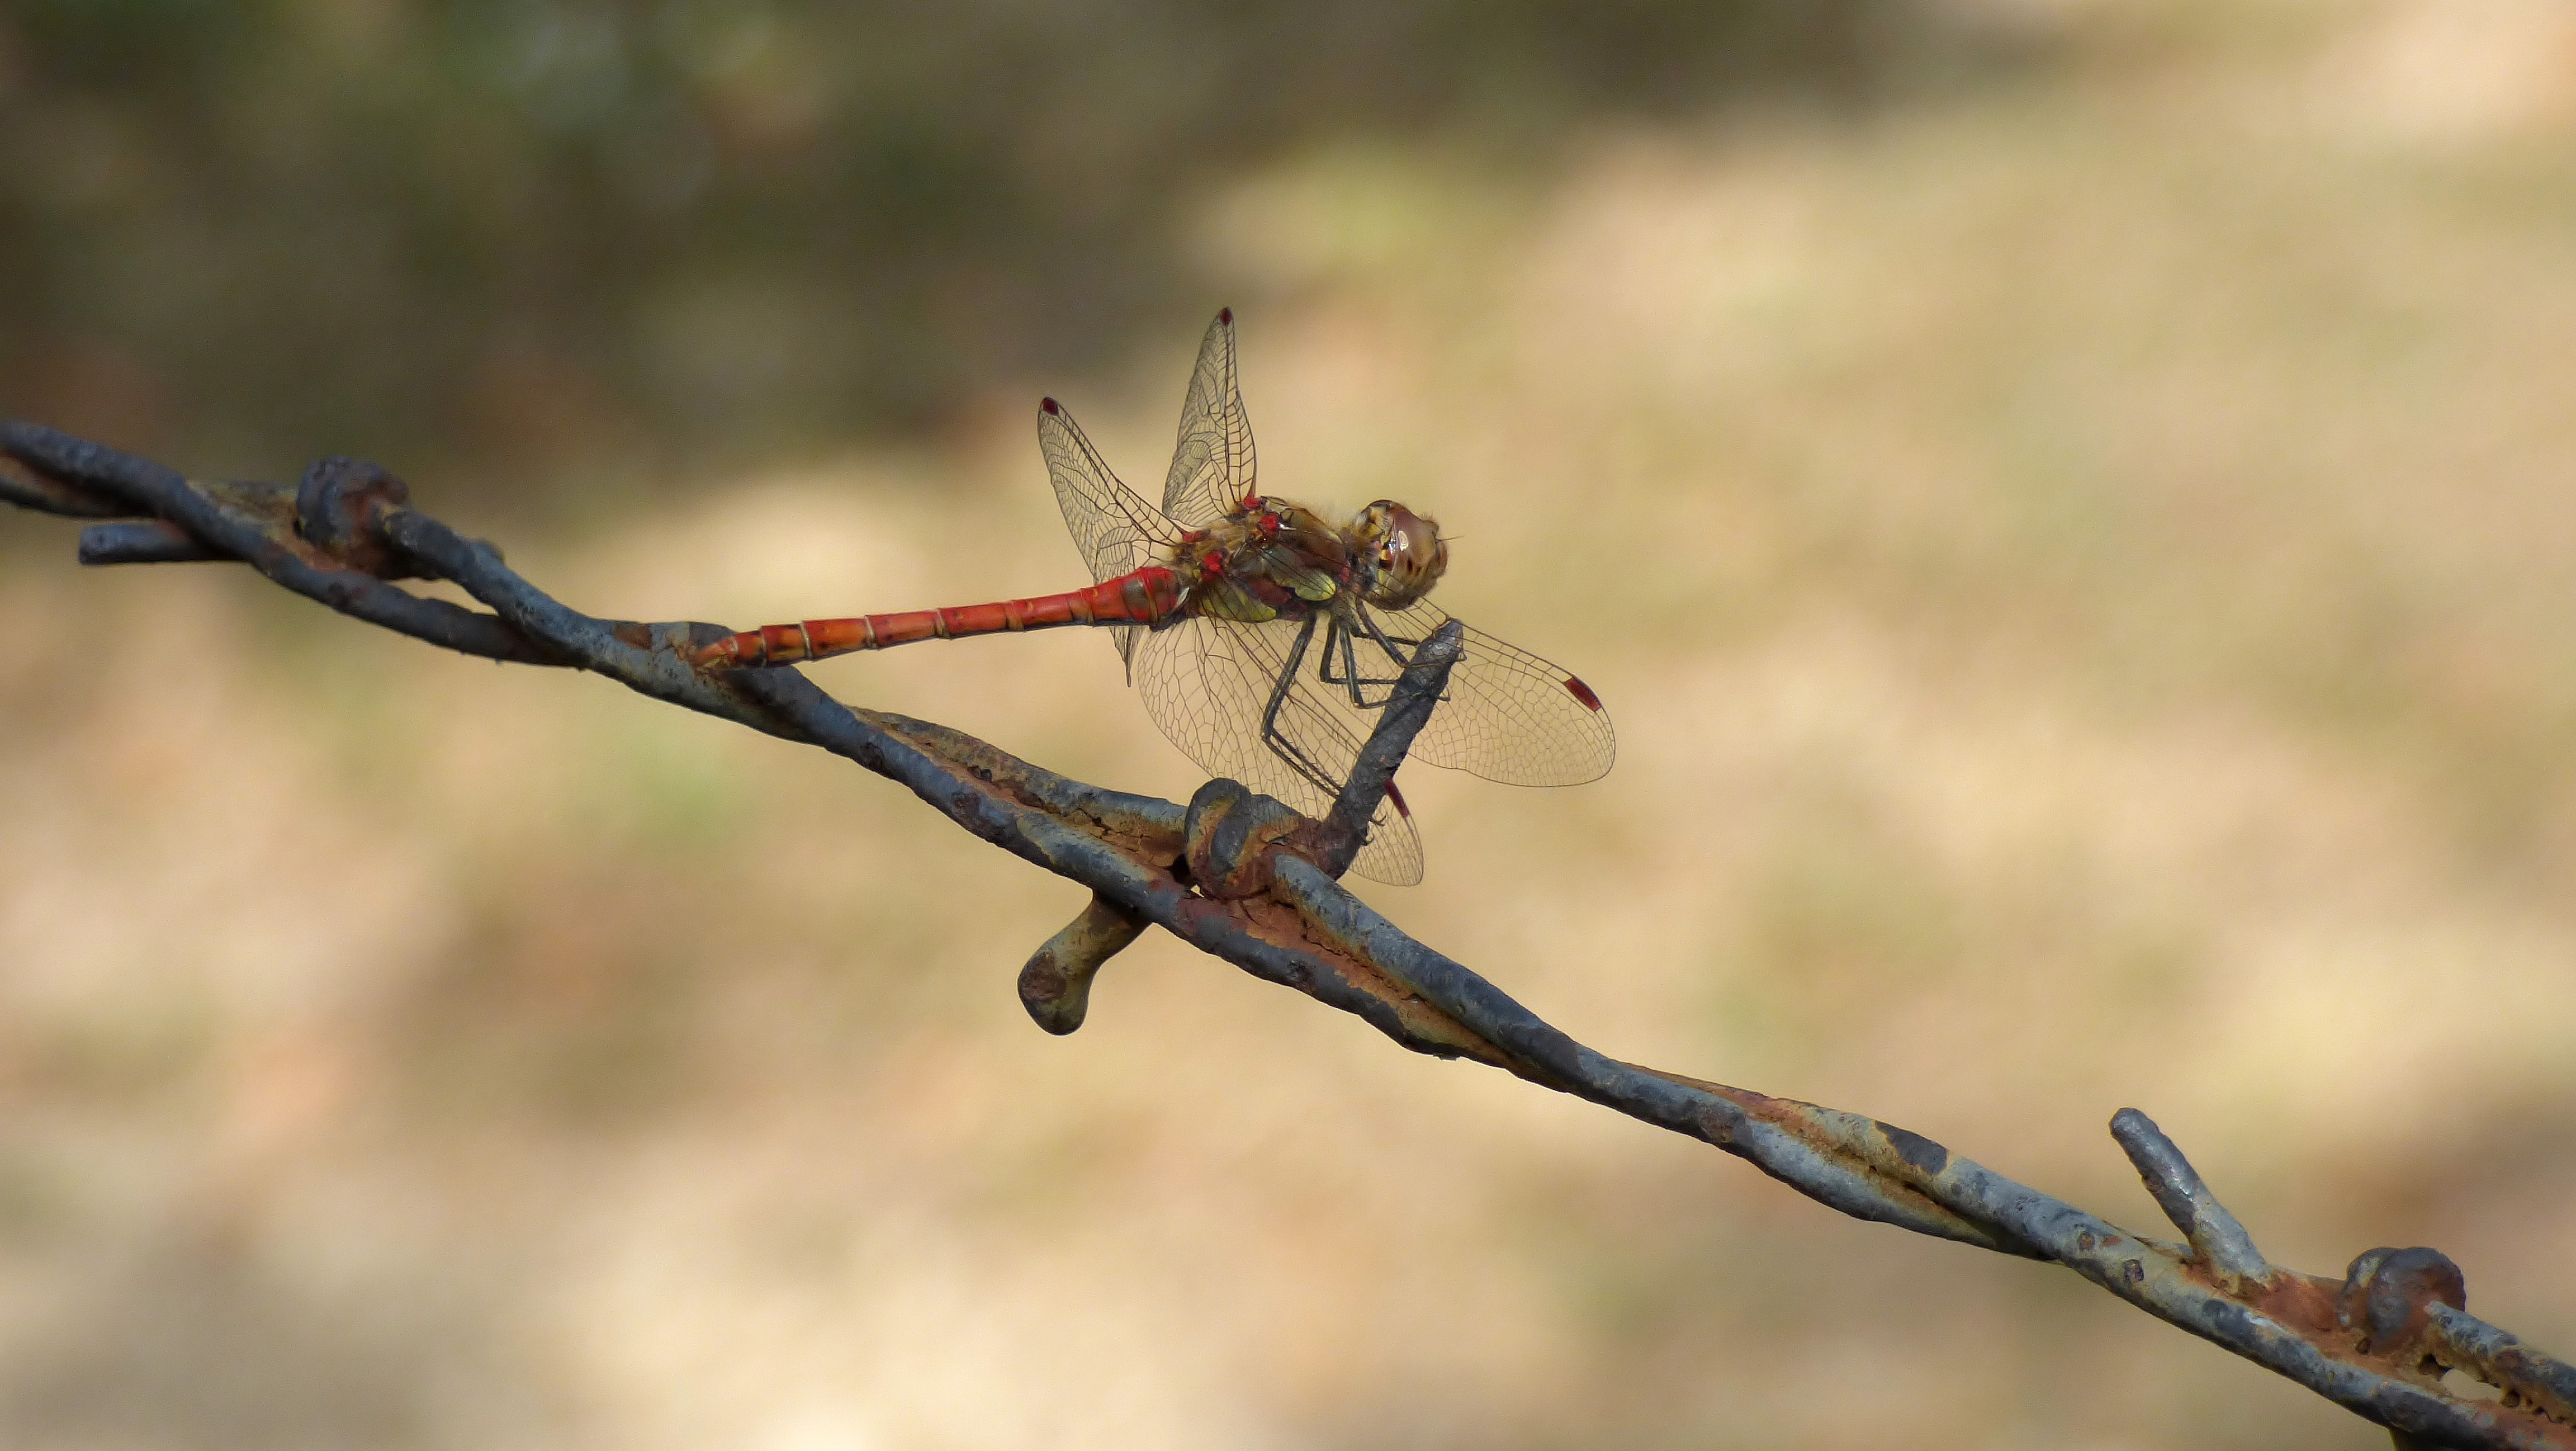
branch, fence, barbed wire, escape, summer, wildlife, insect, grunge, heat, fauna, invertebrate, twig, rusty, dragonfly, thirst, resting, border, drought, survival, macro photography, plant stem, dragonflies and damseflies, male red dragonfly, common darter, unequal wings, of sympetrum striolatum